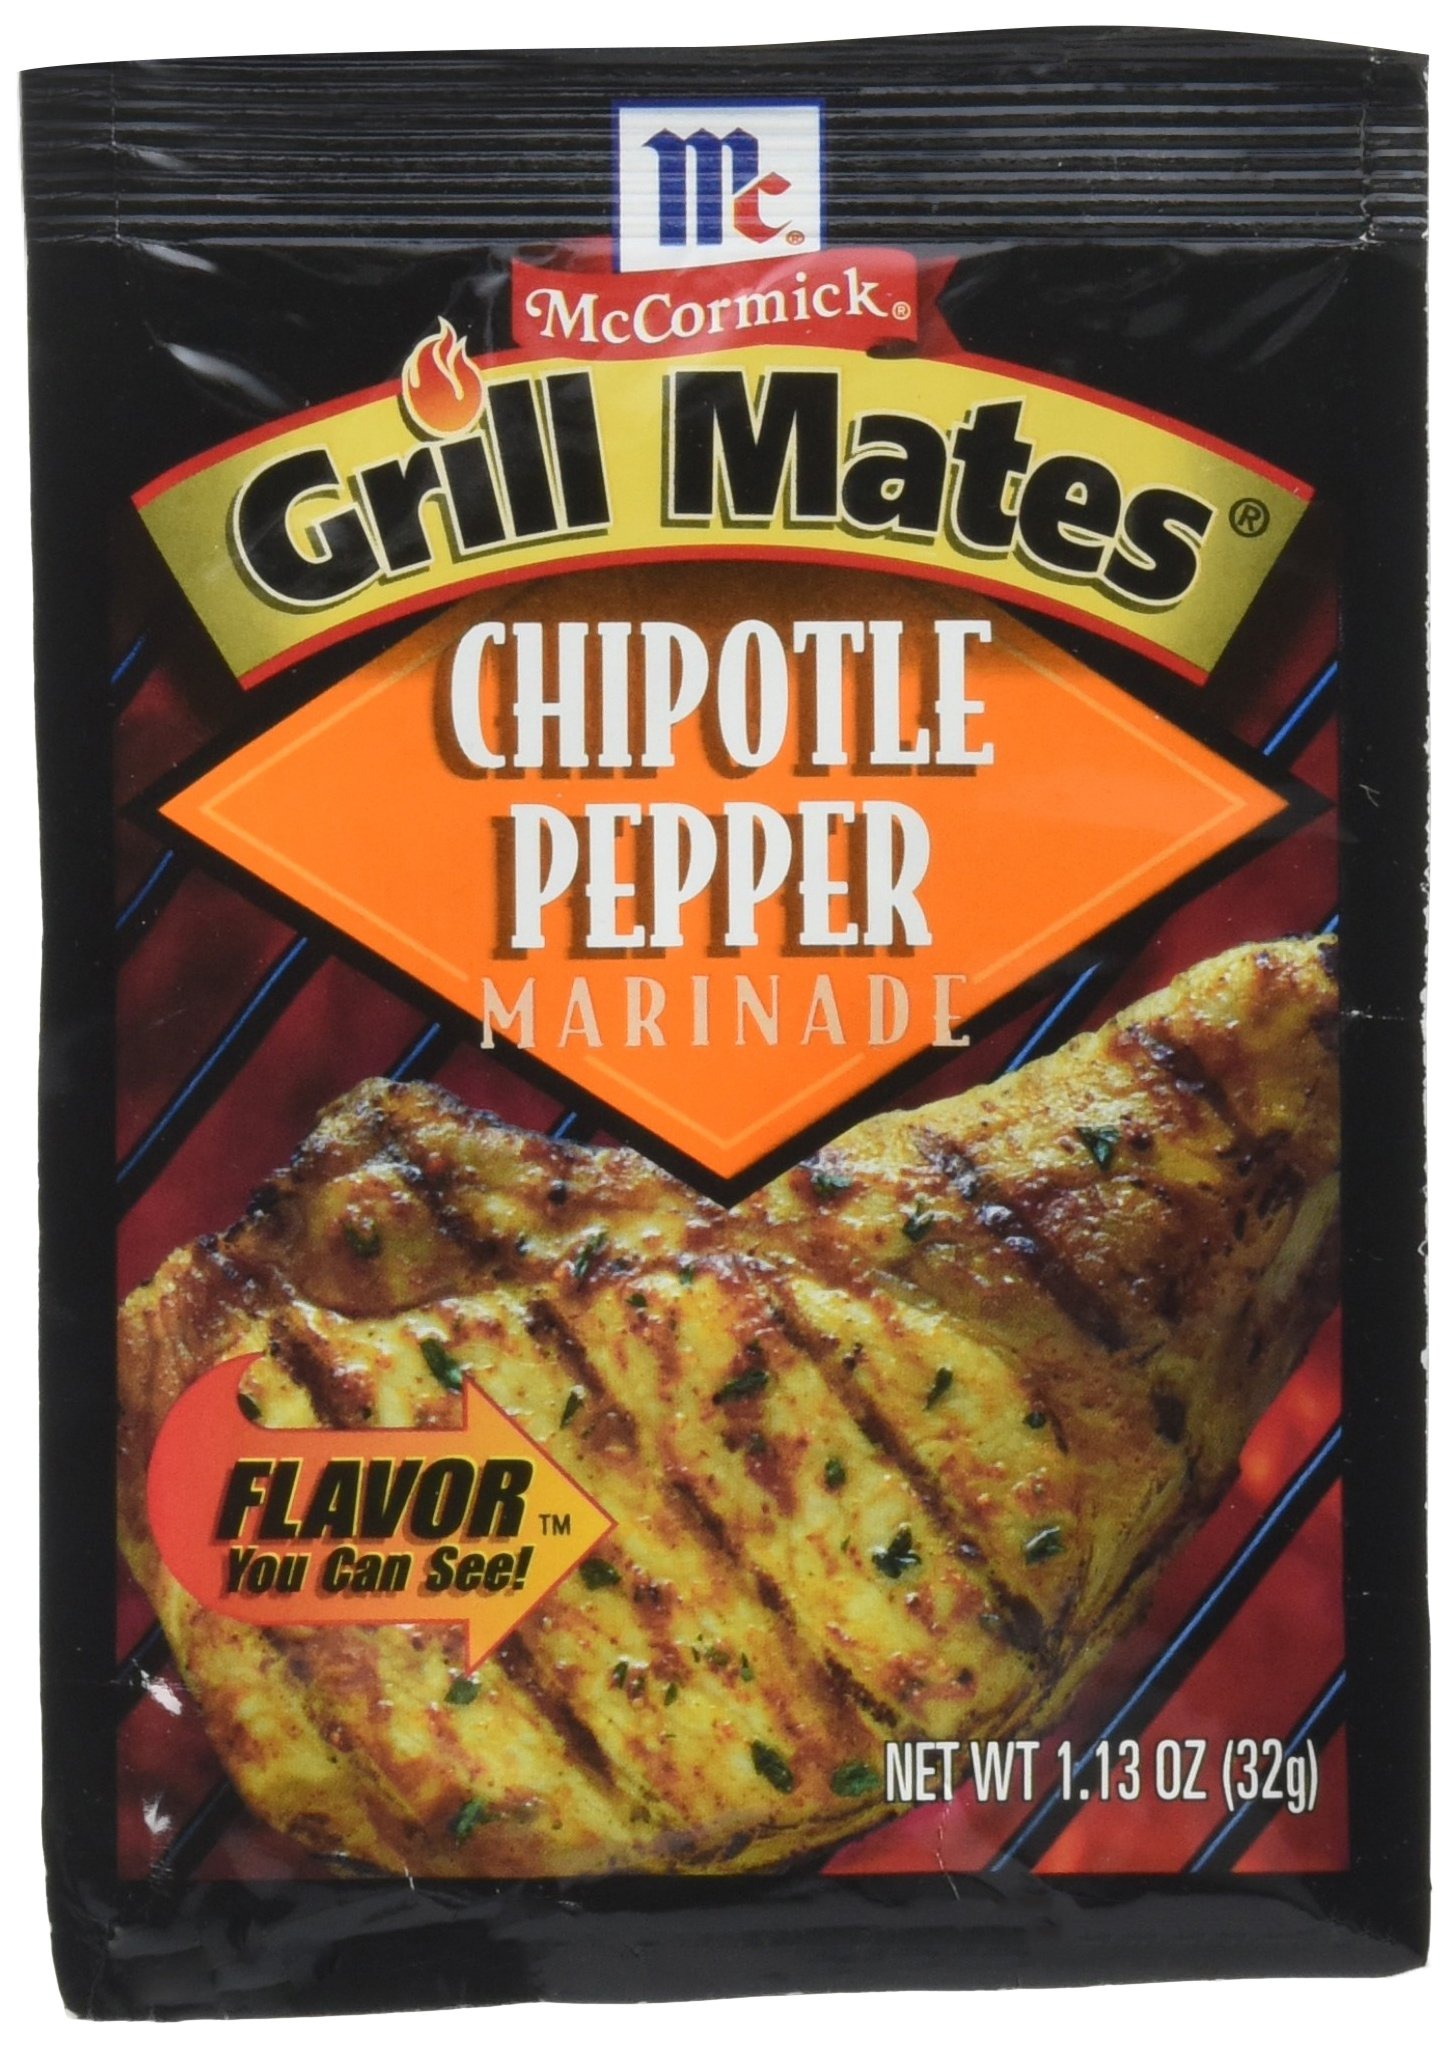
Item Name: McCormick Grill Mates Tomato Garlic & Basil Marinade Multipack Of 6
Value: 6.0
Unit: Count

Price: 1.34